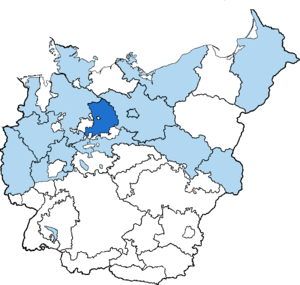
La Province de Magdebourg était une province de l'État libre de Prusse au sein de l'Allemagne nazie de 1944 à 1945.
Le territoire de la Prusse se divisait avant la Première Guerre mondiale en douze provinces comprenant trente-sept districts administratifs.